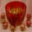
Label: bowl